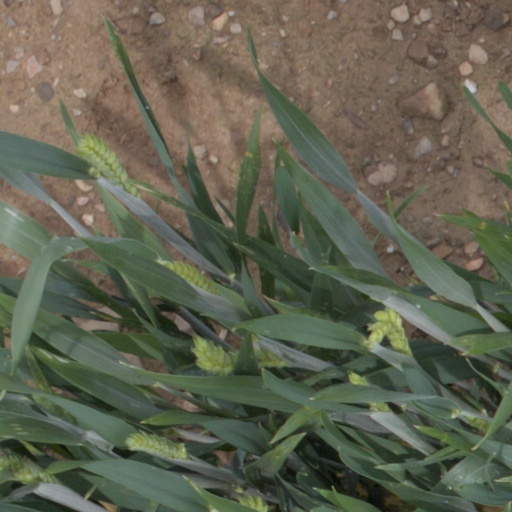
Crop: wheat